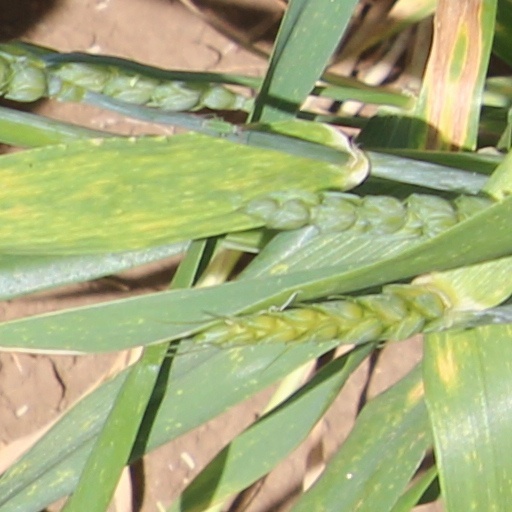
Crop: wheat